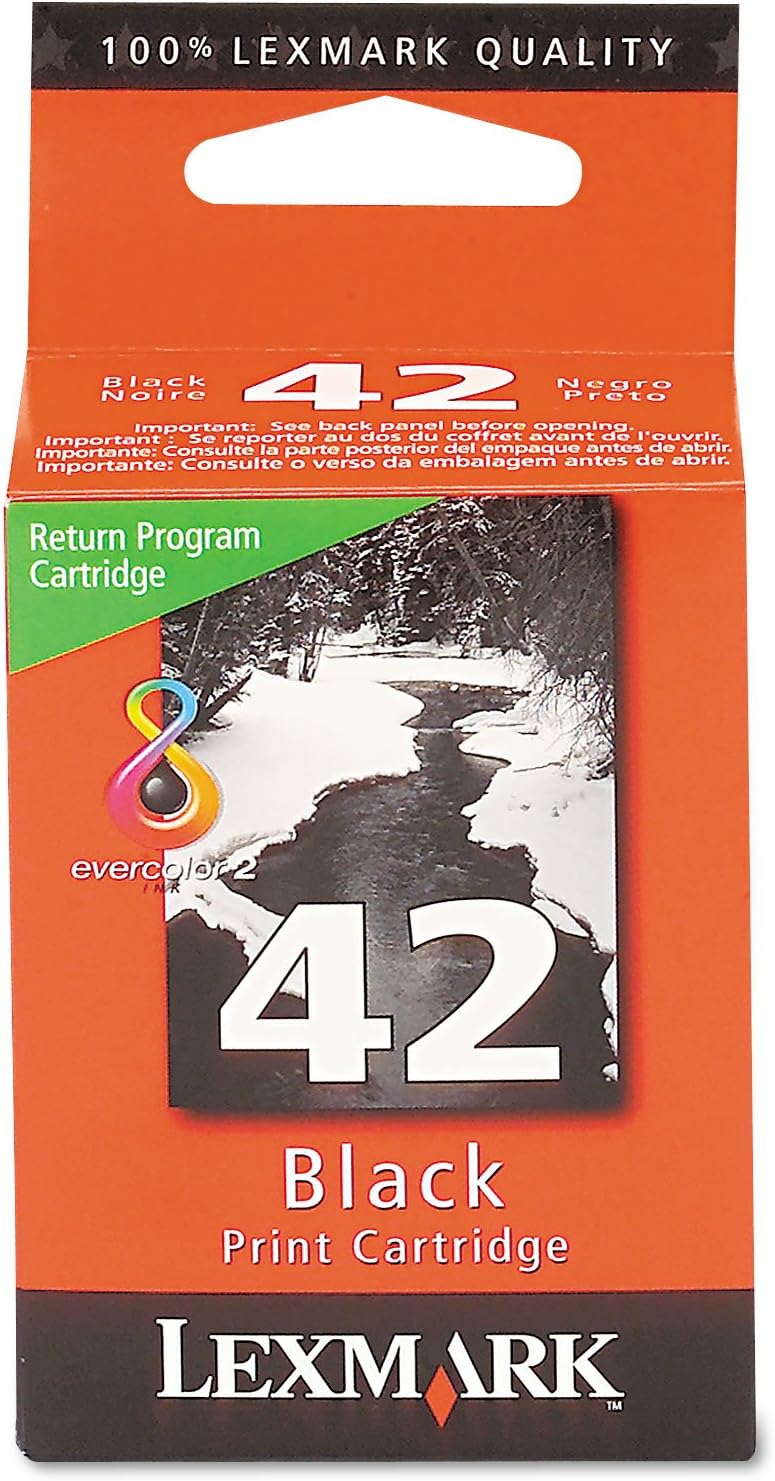
Lexmark No. 42 Black Return Program Print Cartridge
Category: All Electronics
Lexmark no. 42 black Return Program print cartridge. Black. This product is manufactured in Philippines.
Features: Lexmark no. 42 black return program Print cartridge | Black | Manufactured in philippines | Lexmark OEM